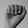
ASL letter: A